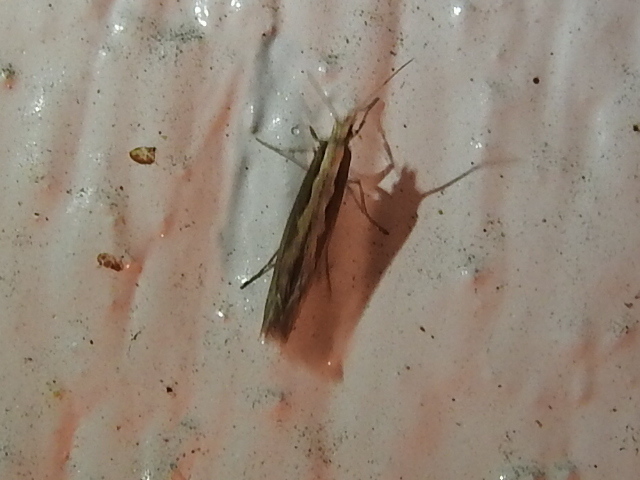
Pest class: diamondback_moth